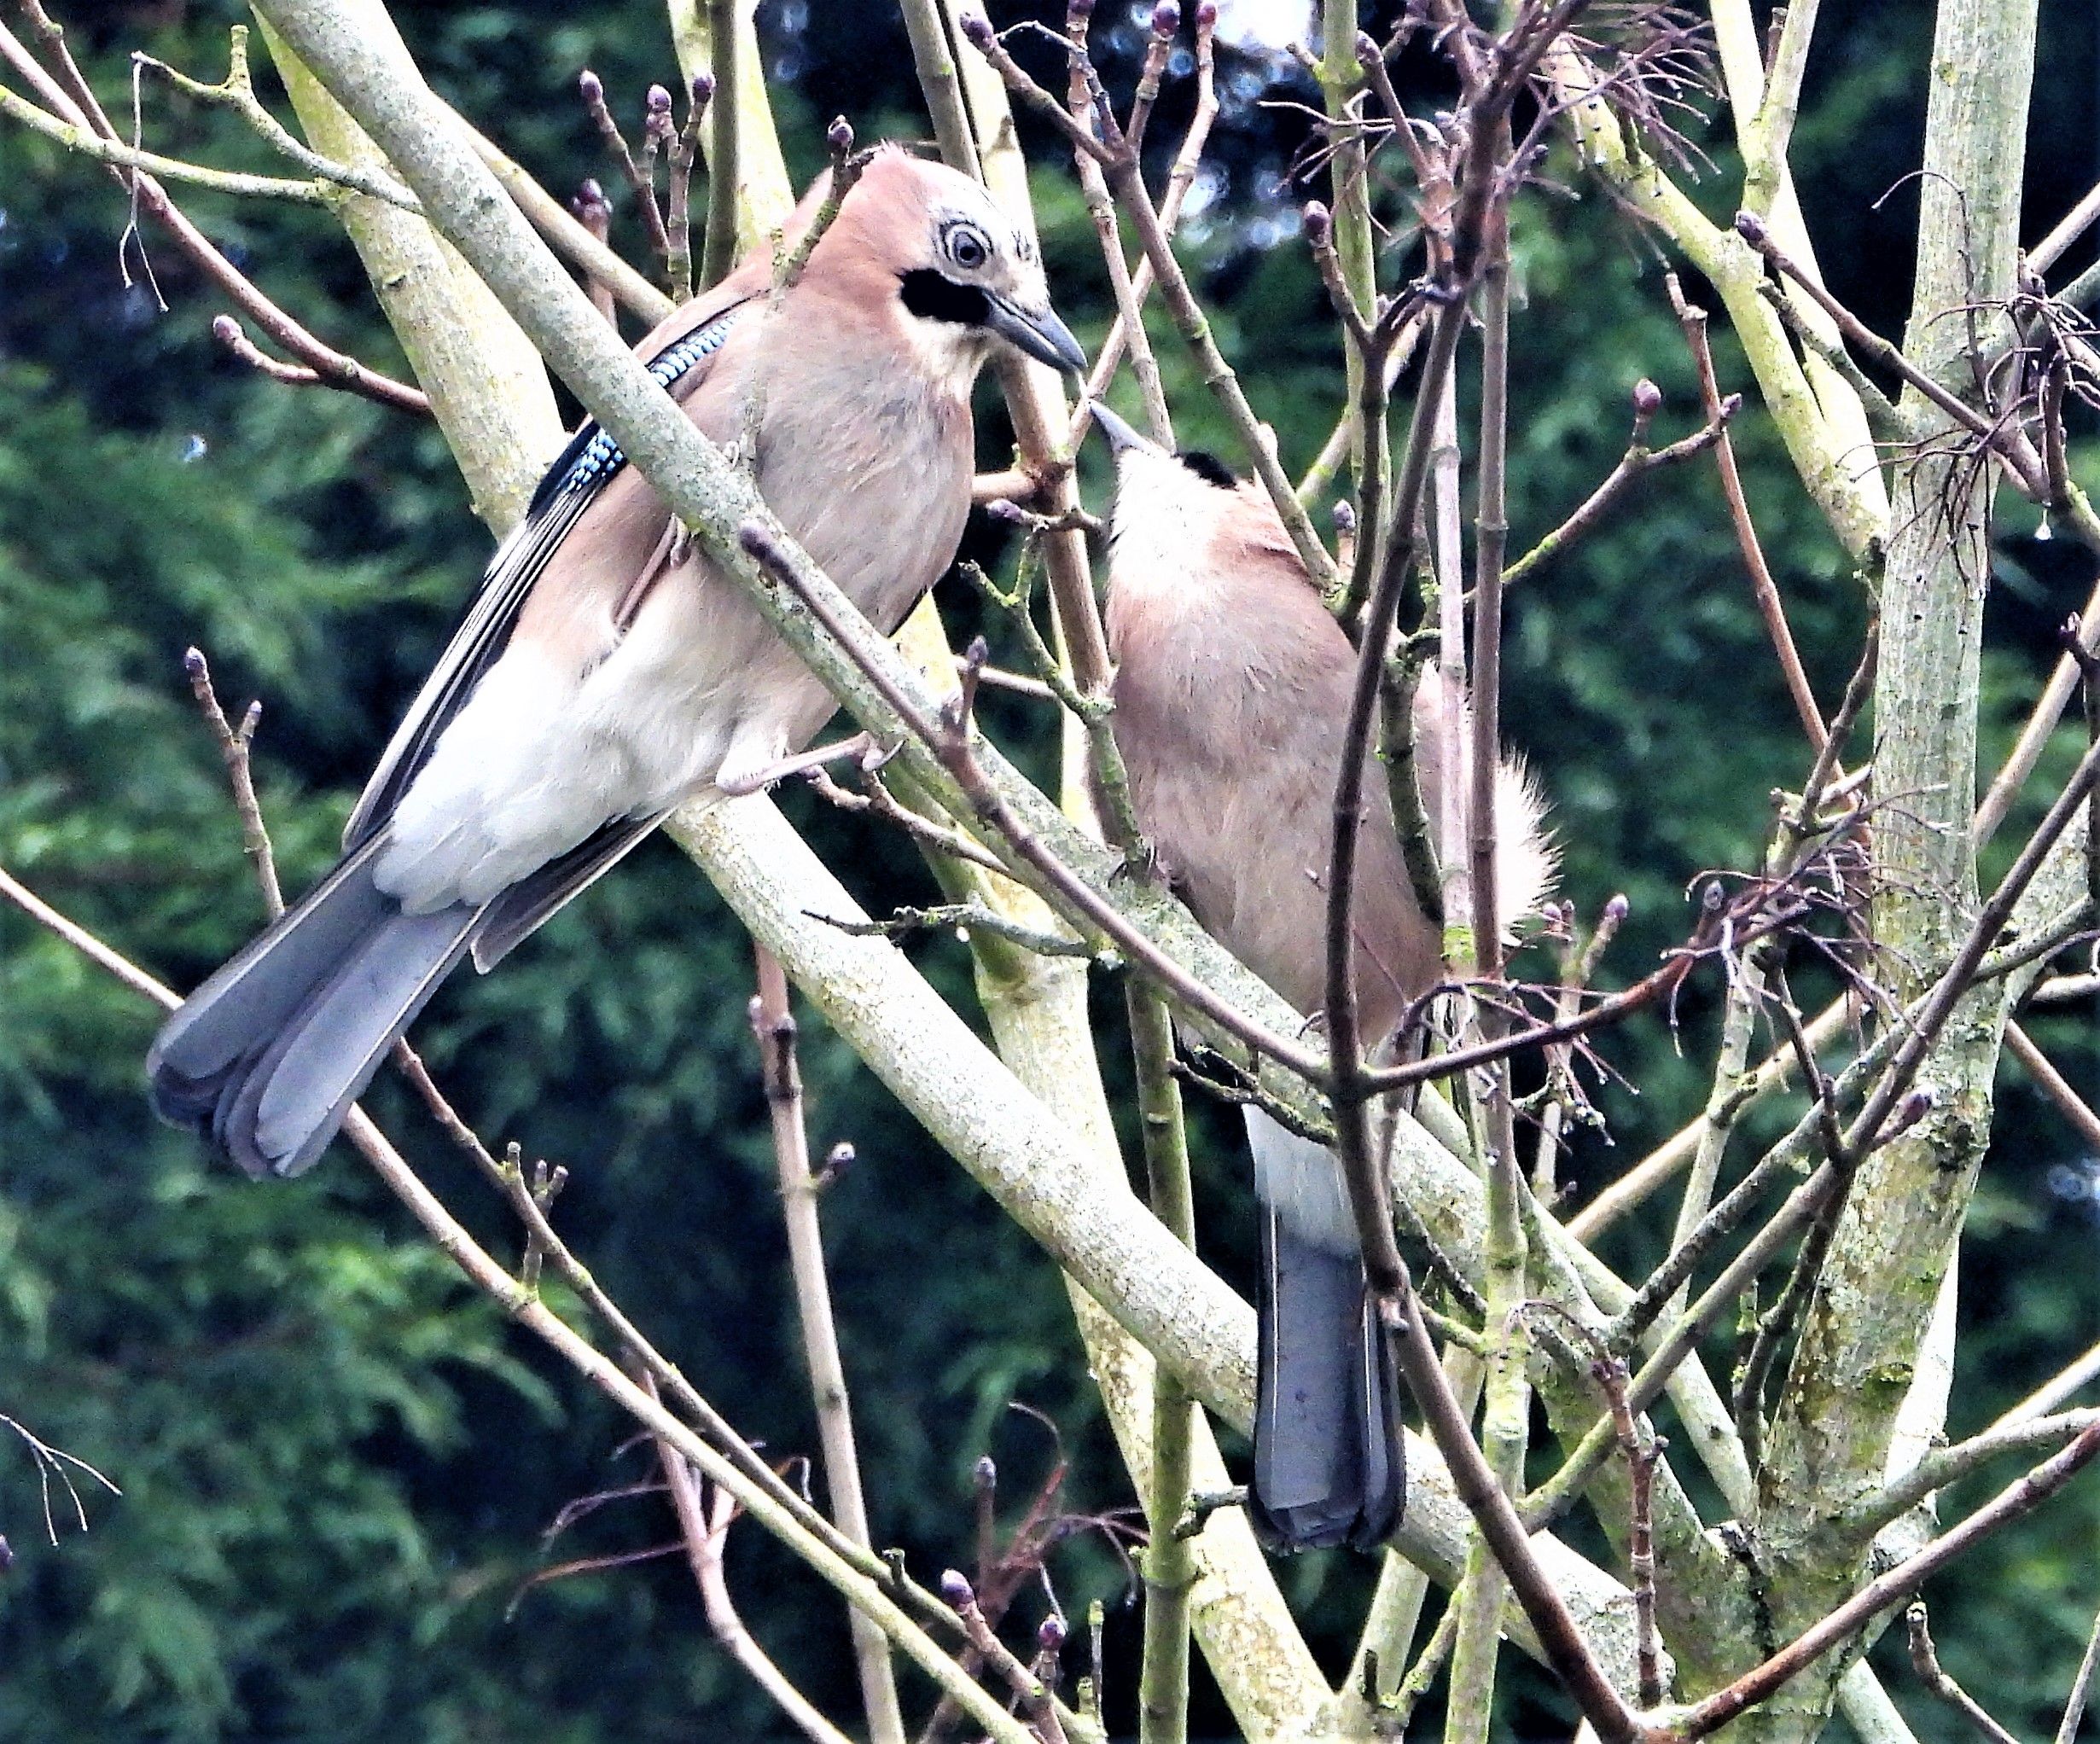
Blue Jay.
The image shows two blue Jay birds perched on thin, intertwining branches of a tree.
One bird faces the camera, while the other is turned away. The birds have soft brown and white feathers with hints of blue on their wings. The tree branches are mostly bare. The background consists of blurred green foliage.
The image captures two blue Jay birds perched on intertwined branches in a natural outdoor setting. The background consists of blurred green foliage. The lighting is soft and diffused. The image is taken at an eye level angle. The color palette includes earthy tones with shades of brown, beige, and green.
The photograph follows a wildlife photography style.
Labels: Animal, Bird, Jay, Beak, Finch, Pigeon, Blue Jay, Bluebird, blurry background, tree branches, Blue Jays
Camera: NIKON CORPORATION COOLPIX P1000
Aperture: F5.6
Exposure: 1/125 sec
ISO: 640
Focal length: 167.0 mm